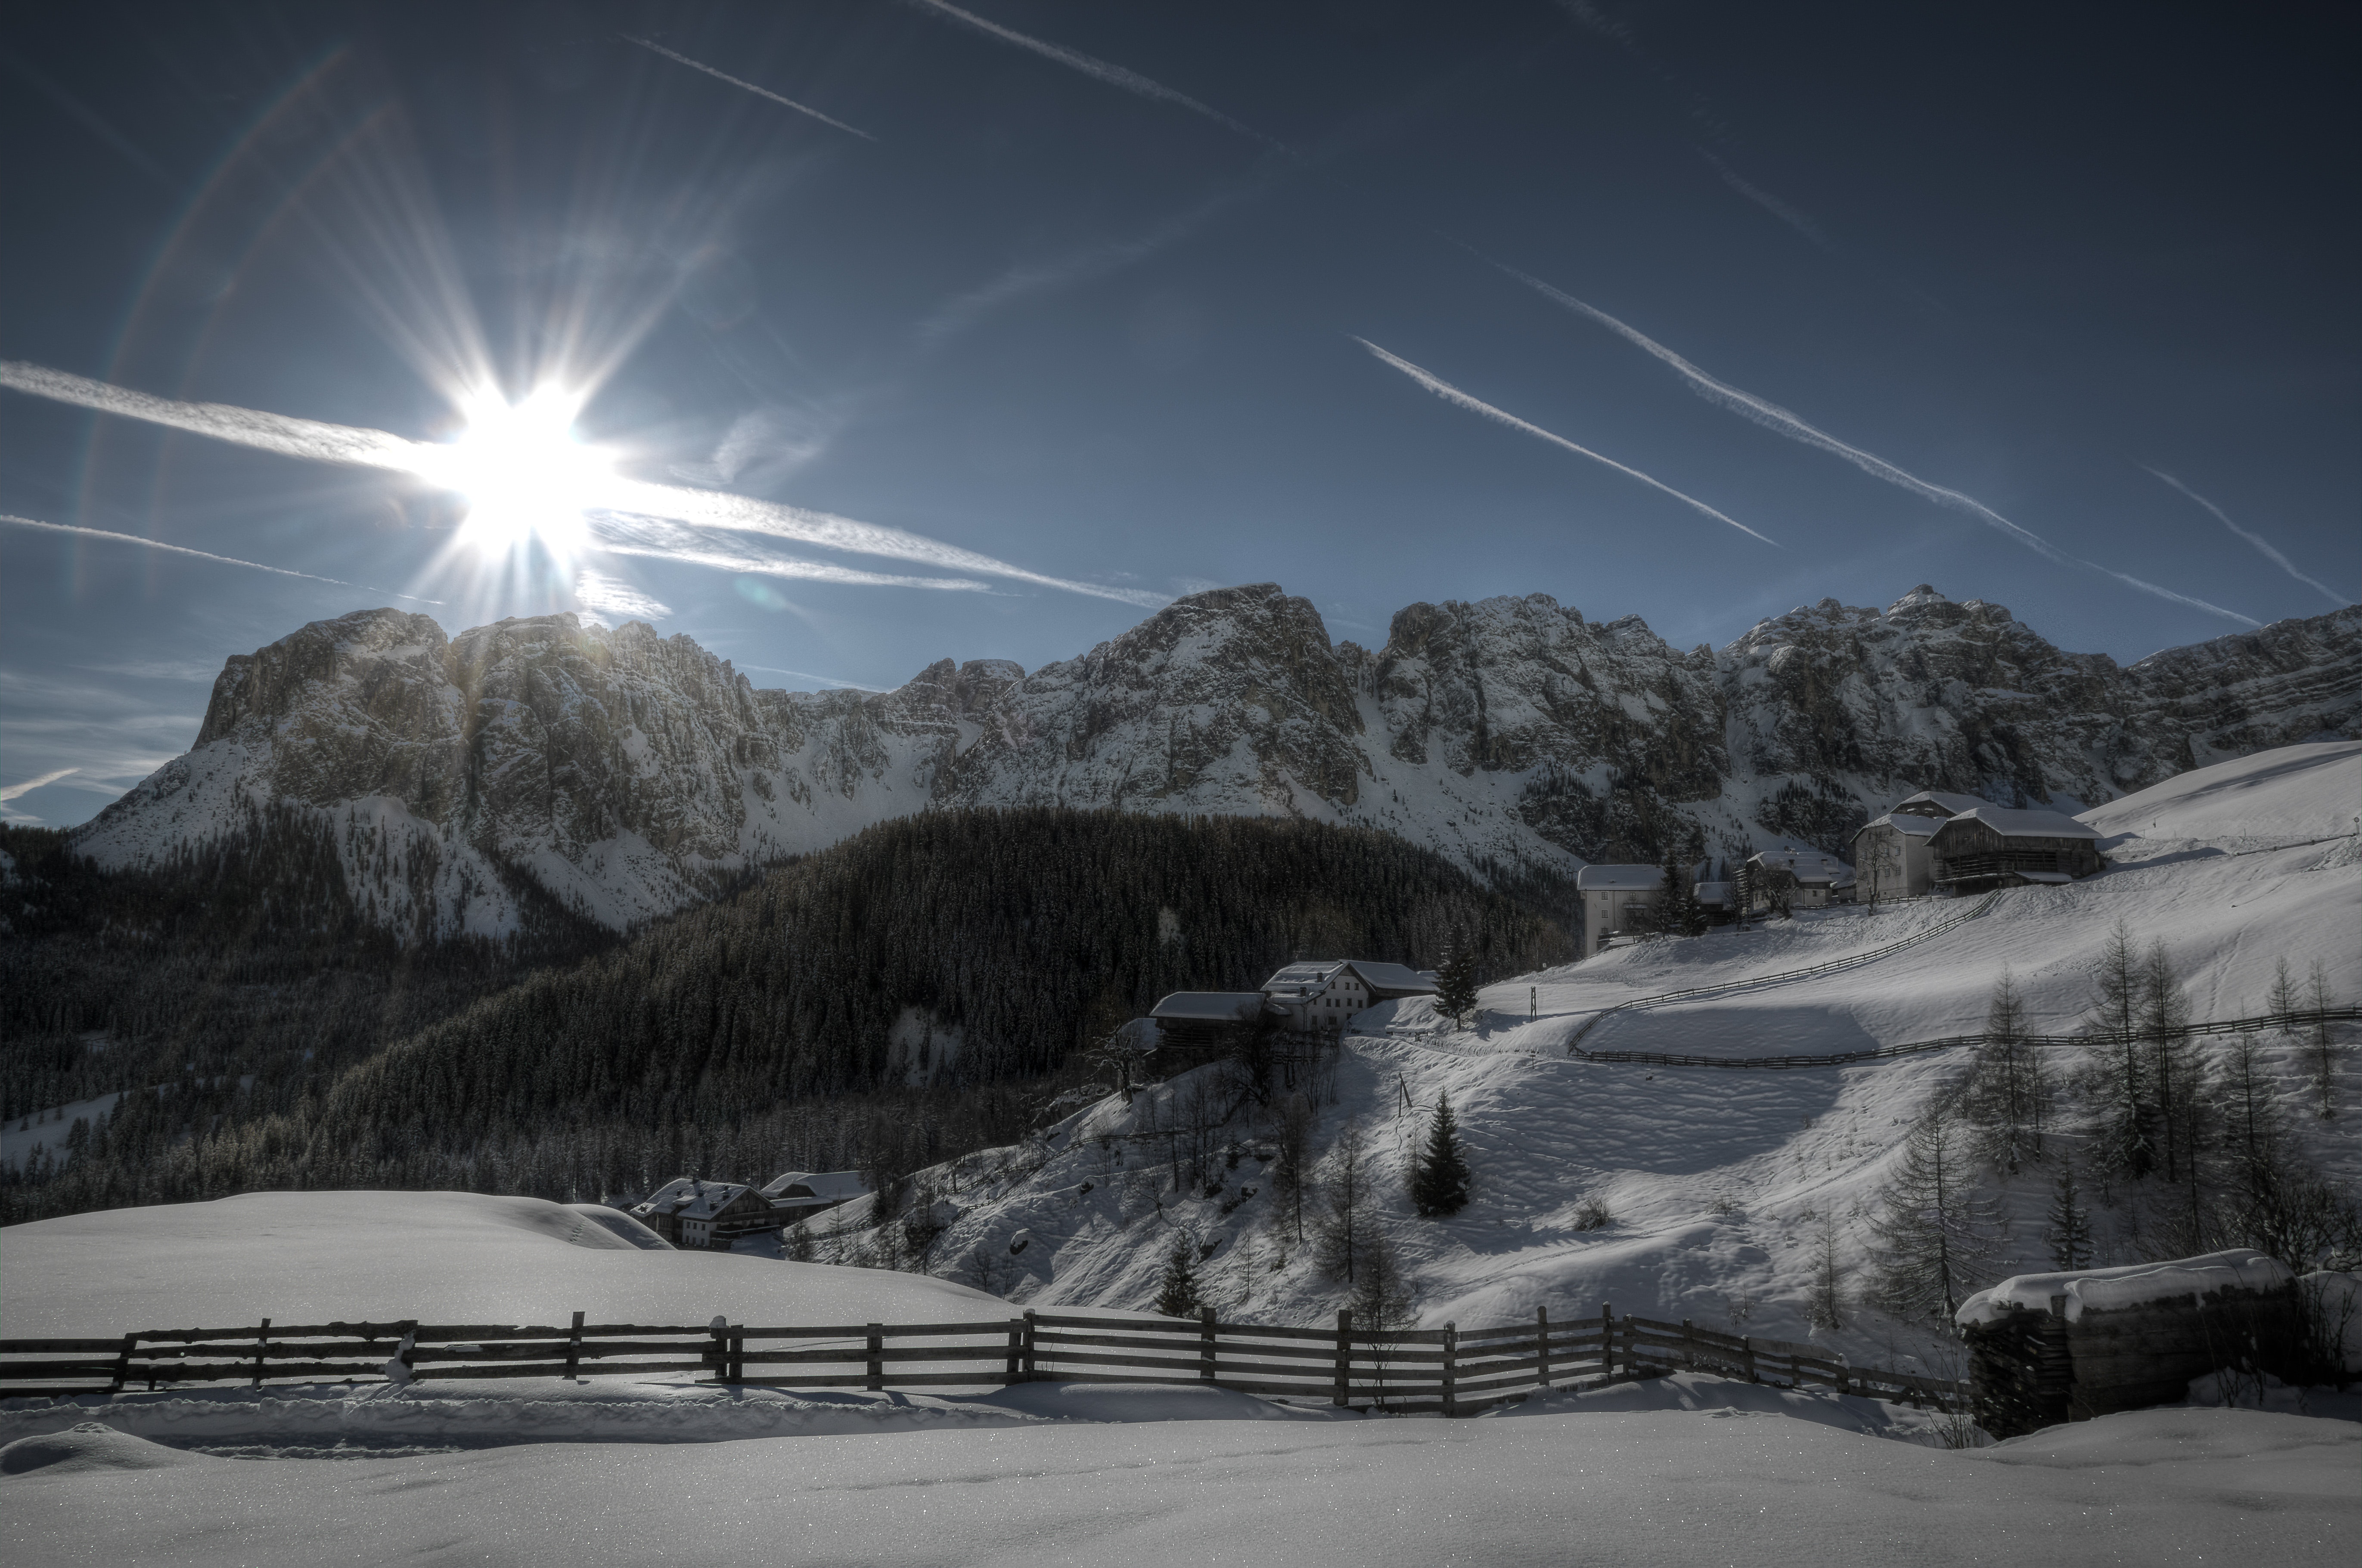
snow, sky, winter, mountain, mountainous landforms, light, cloud, mountain range, freezing, alps, tree, mountain pass, piste, geological phenomenon, sunlight, slope, night, lens flare, black and white, photography, landscape, hill, road, fell, ice, terrain, massif